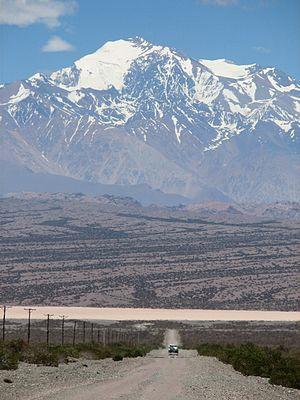
La province de San Juan est une province de l'Argentine située à l'ouest du pays. Elle est limitée au nord par la province de La Rioja, au sud-est par la province de San Luis, au sud par la province de Mendoza et à l'ouest par la cordillère des Andes, qui la sépare du Chili.